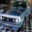
Label: automobile